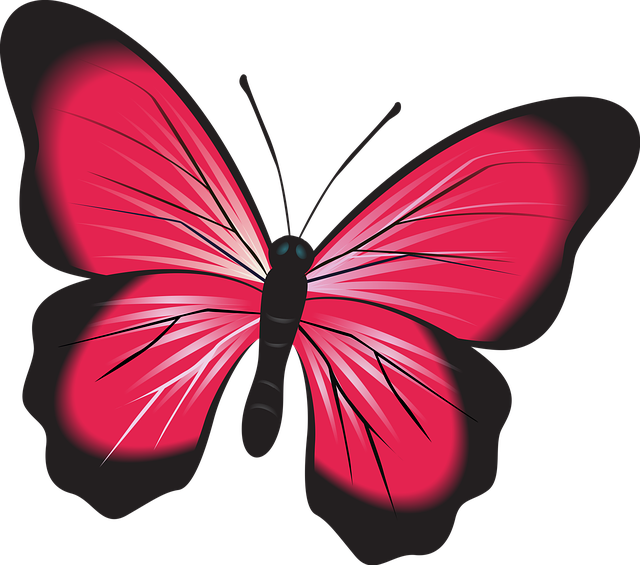
Label: butterfly